Answer in natural language. Considering the relative positions, is dark blue modern sofa (marked A) to the left or right of Doorframe (marked C)? Choose between the following options: right or left
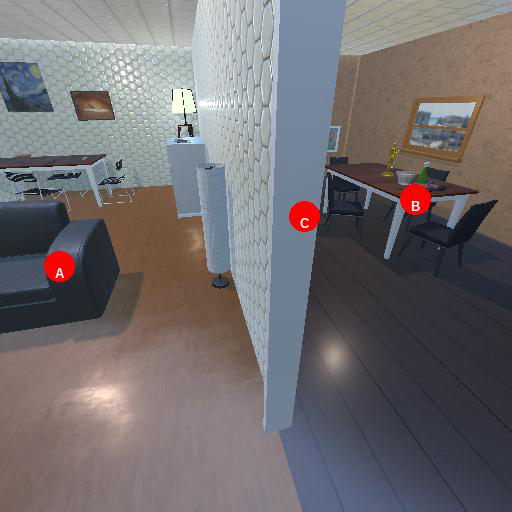
<answer>left</answer>